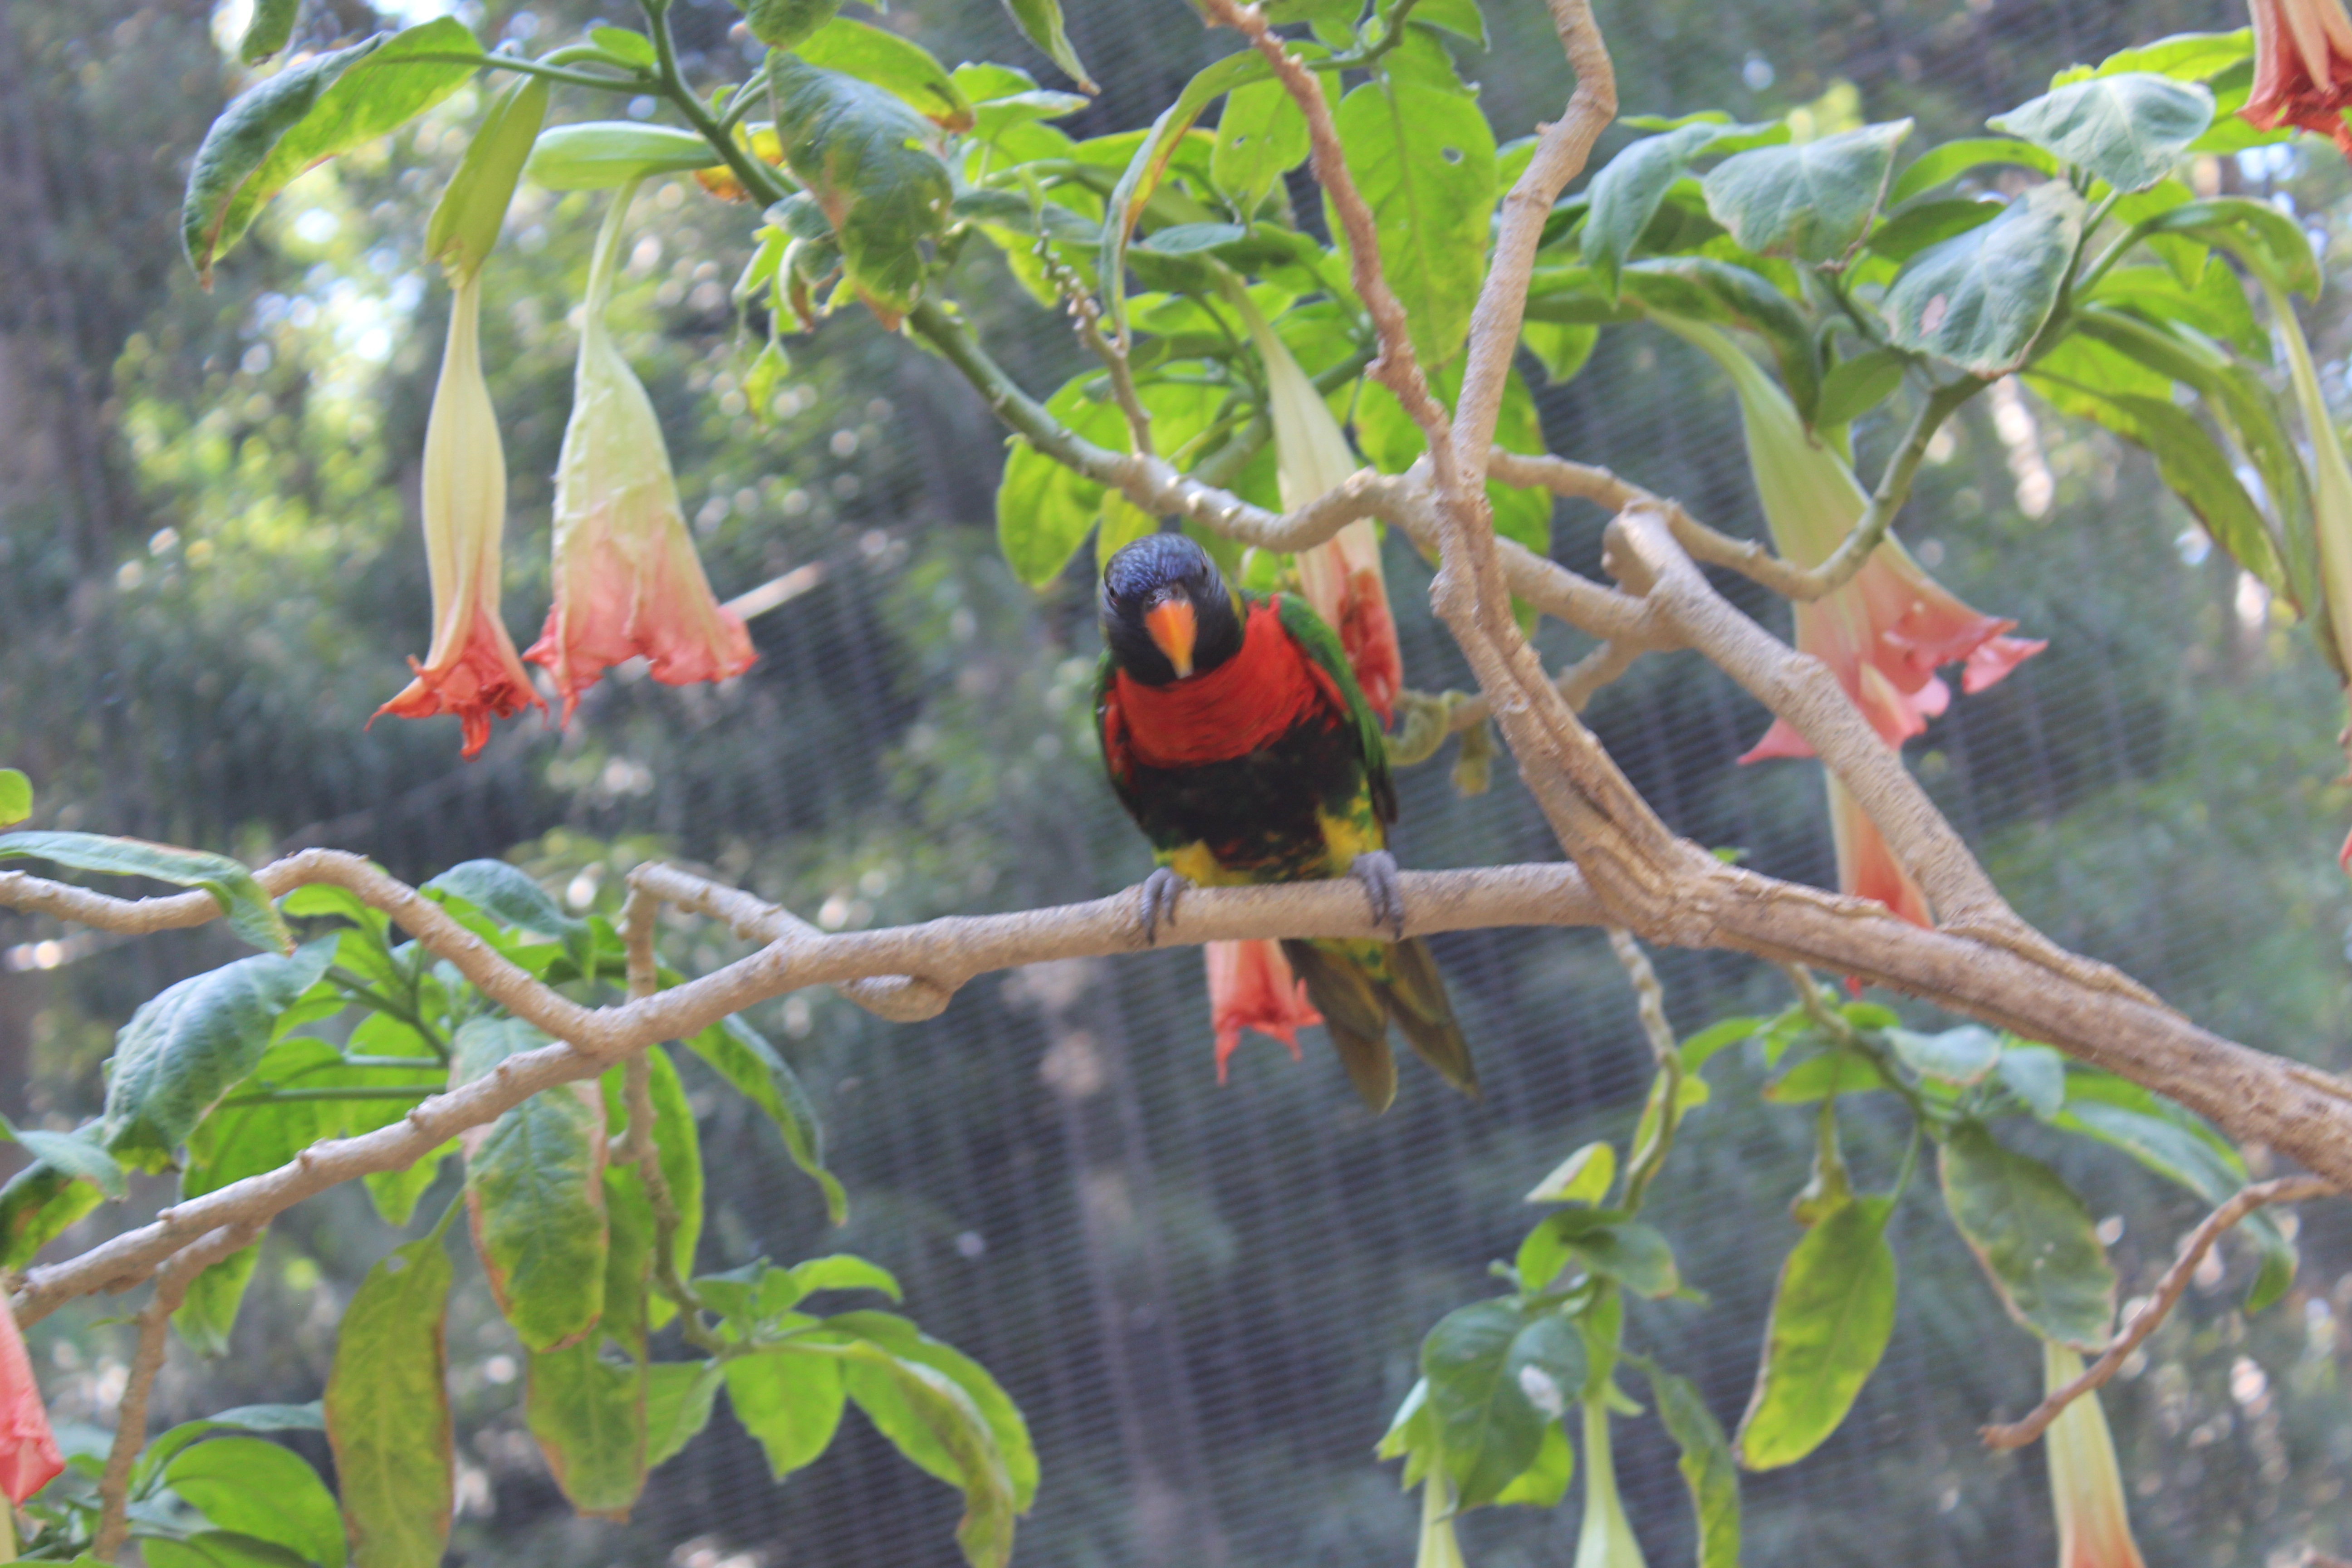
nature, outdoor, branch, bird, animal, cute, wildlife, wild, pet, jungle, tropical, color, park, colorful, fauna, macaw, angel, rainforest, vertebrate, parrot, exotic, adorable, cardinal, angel wings, perching bird